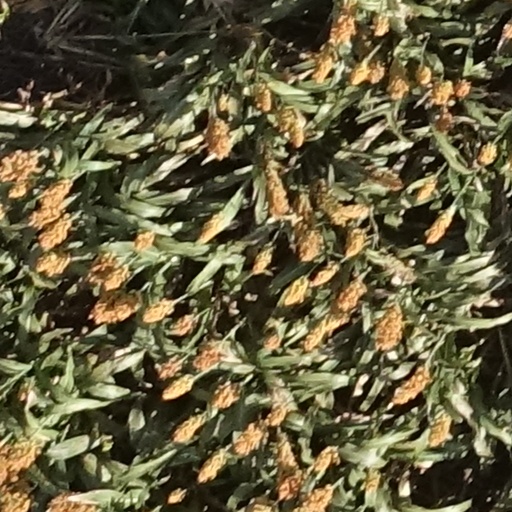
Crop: sorghum